Soviet Navy

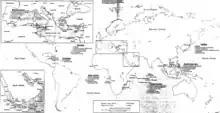
Overseas Facilities and Anchorages Used by Soviet Naval Forces, mid-1980s

Due to the Soviet Union's geographic position, submarines were considered the capital ships of the Navy. Submarines could penetrate attempts at blockade, either in the constrained waters of the Baltic and Black Seas or in the remote reaches of the USSR's western Arctic, while surface ships were clearly much easier to find and attack. The USSR had entered the Second World War with more submarines than Germany, but geography and the speed of the German attack precluded it from effectively using its more numerous fleet to its advantage. Because of its opinion that "quantity had a quality of its own" and at the insistence of Admiral of the Fleet Sergey Gorshkov, the Soviet Navy continued to operate many first-generation missile submarines, built in the early 1960s, until the end of the Cold War in 1991.